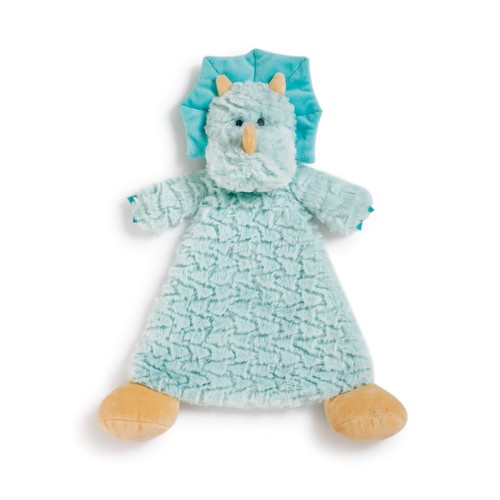
Darcy Dinosaur Rattle Blankie
Brand: DEMDACO
Designed with an easy-to-cuddle shape, uniquely-soft textures and a playful rattle, this Darcy Dinosaur Rattle Blankie is made for security and comfort. With our menagerie of cozy pals, there's a just-right-friend for every child.
Category: Baby & Toddler > Baby Toys & Activity Equipment > Baby Activity Toys > Rattles